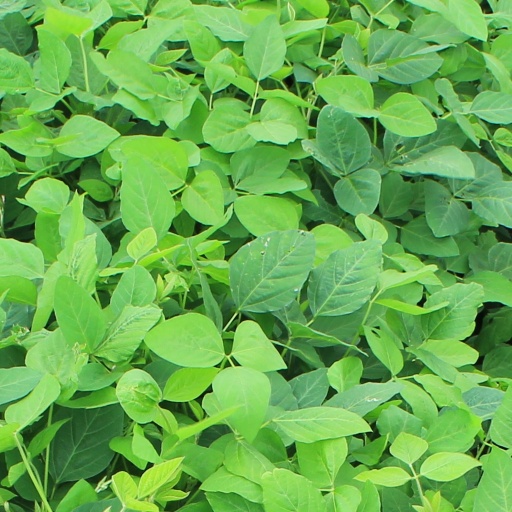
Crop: soybean